Frankfurt

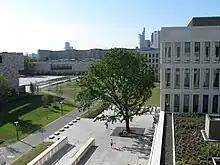
Johann Wolfgang Goethe University

The city can be accessed from around the world via Frankfurt Airport ("Flughafen Frankfurt am Main") located southwest of downtown. The airport has four runways and serves 265 nonstop destinations. Run by transport company Fraport it ranks among the world's busiest airports by passenger traffic and is the busiest airport by cargo traffic in Europe. The airport also serves as a hub for Condor and as the main hub for German flag carrier Lufthansa. It is the busiest airport in Europe in terms of cargo traffic, and the fourth busiest in Europe in terms of passenger traffic behind London Heathrow Airport, Paris Charles de Gaulle Airport and Amsterdam Airport Schiphol. Passenger traffic at Frankfurt Airport in 2018 was 69,510,269 passengers.